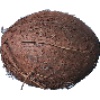
Label: Cocos 1